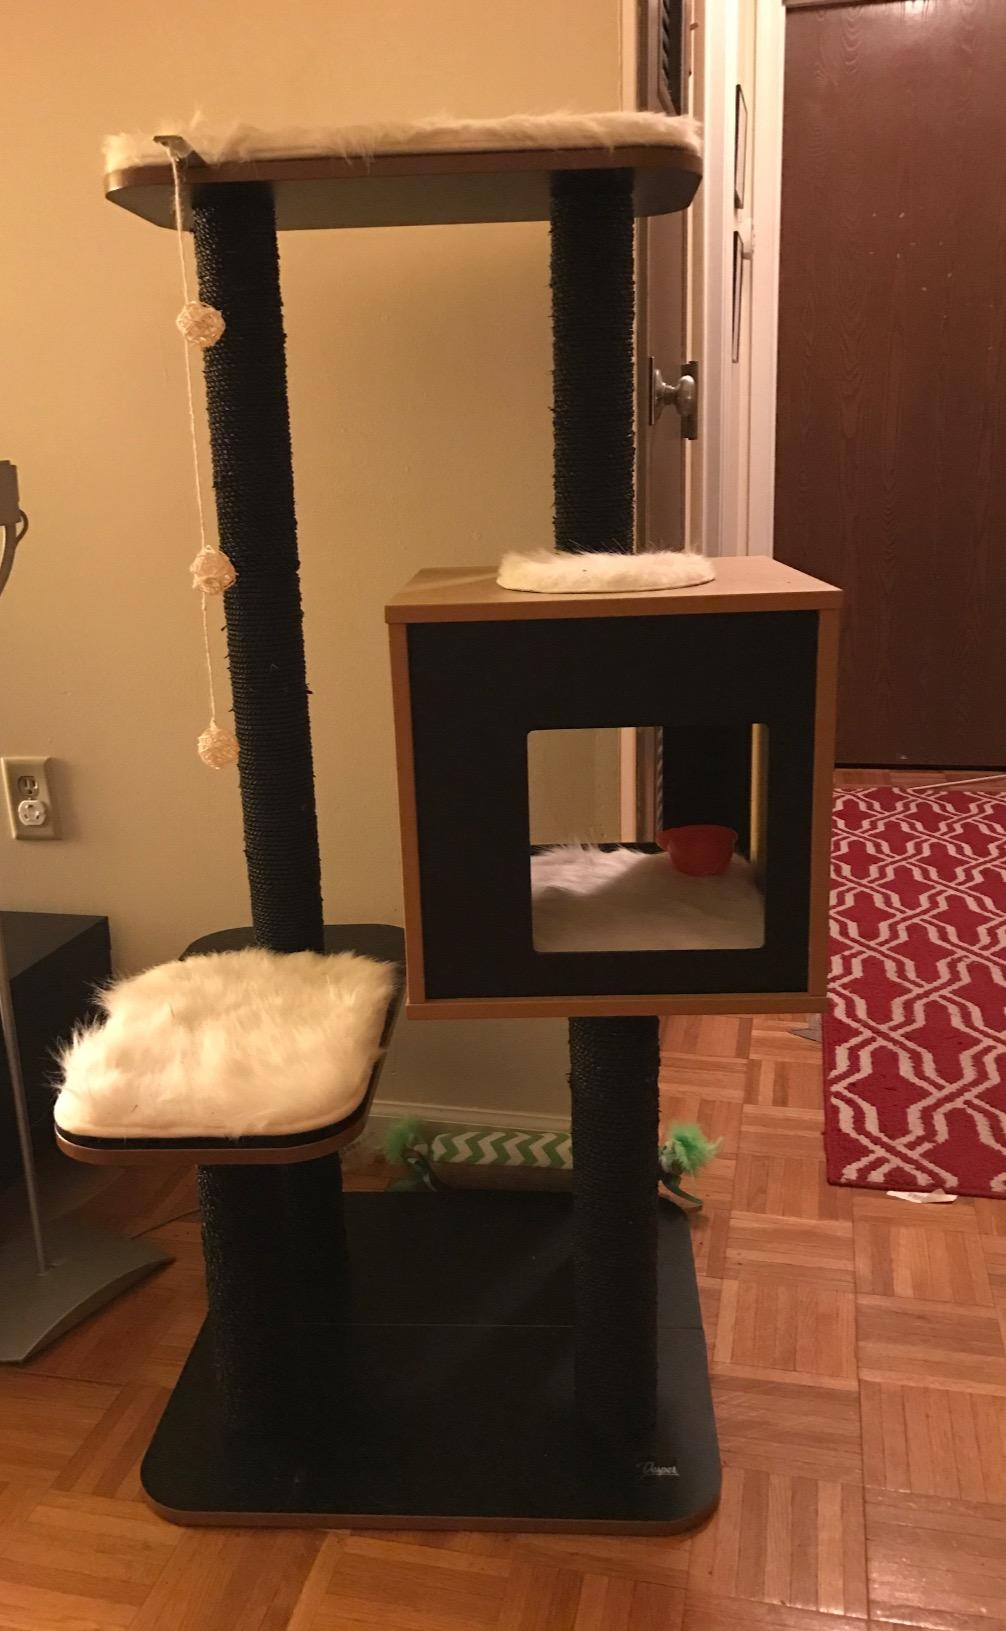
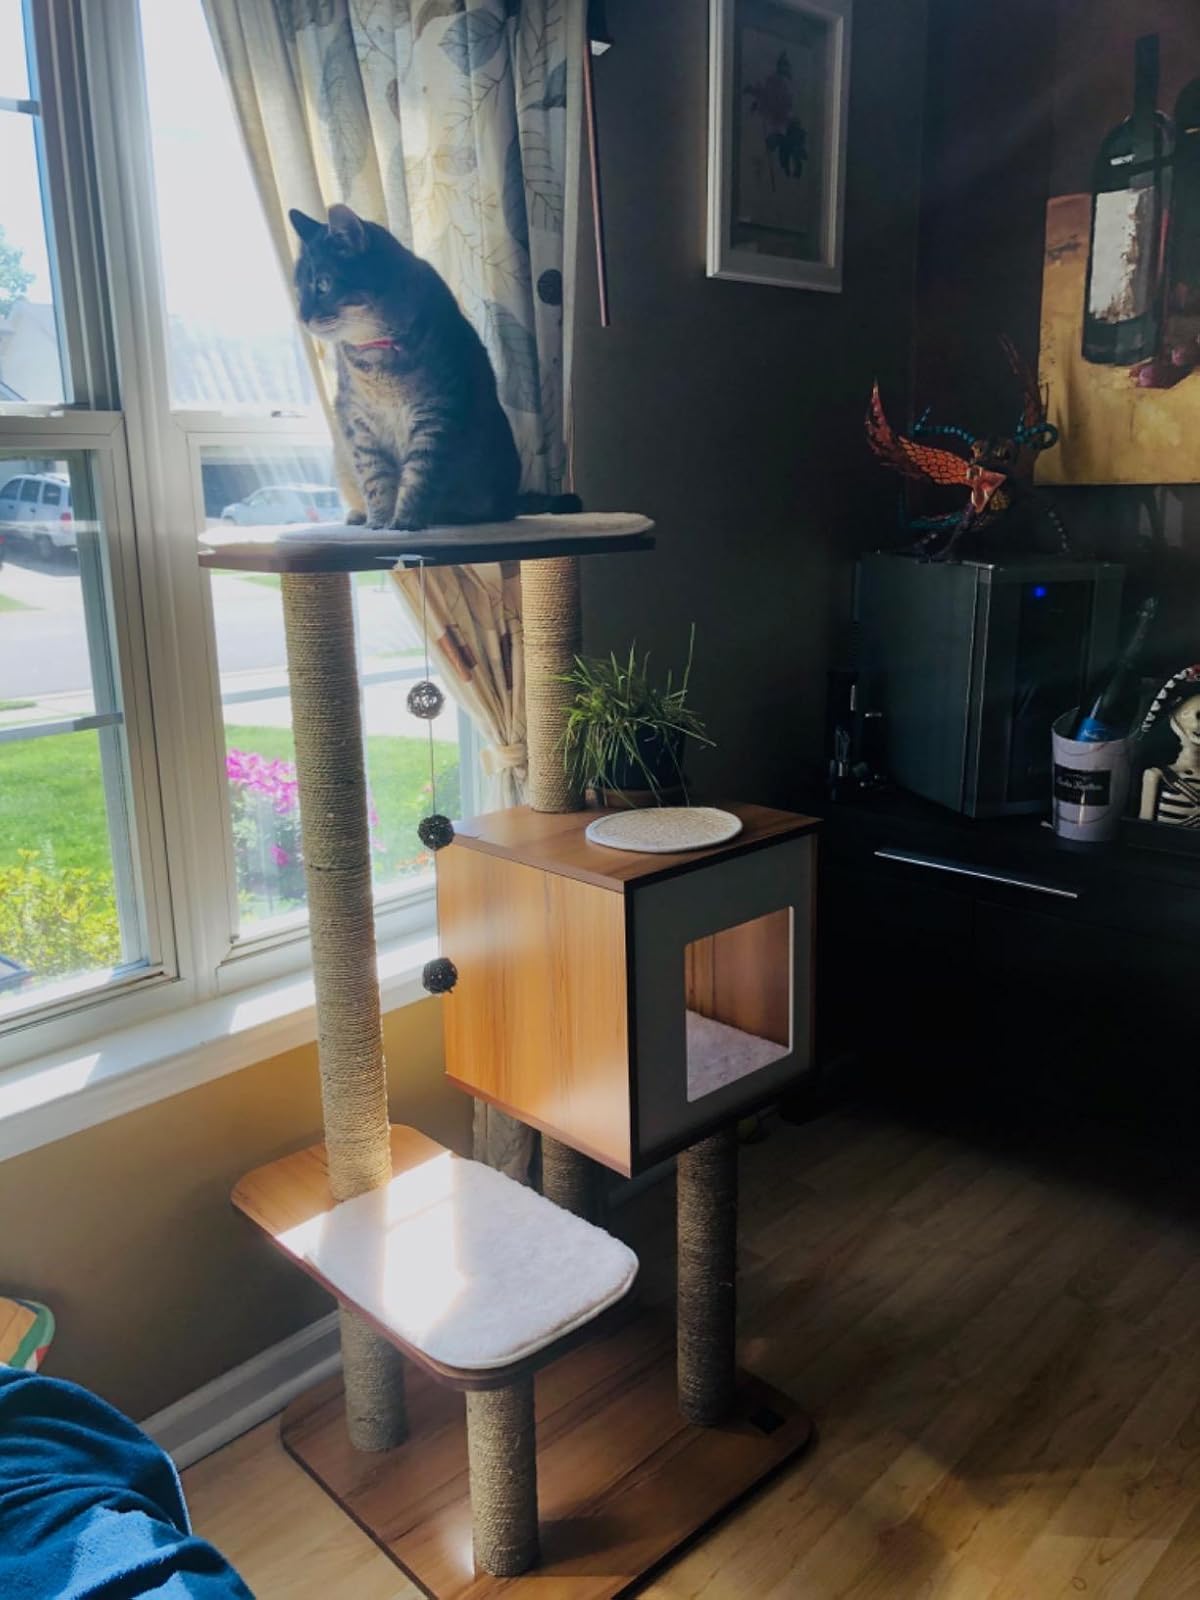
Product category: items_cat tree
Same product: no